Patrick Holcroft

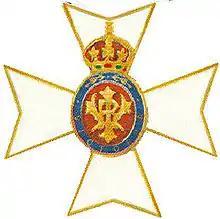
CVO insignia

Holcroft was born and brought up in Worcestershire, became a Deputy Lieutenant of Worcestershire in 2009 and was promoted Lord-Lieutenant on 28 December 2012. He was appointed Officer of the Order of the British Empire (OBE) in the 1987 New Year Honours, Lieutenant of the Royal Victorian Order (LVO) in the 2013 New Year Honours, Commander of the Order of St John (CStJ) in 2018 and promoted Commander of the Royal Victorian Order (CVO) in the 2022 Birthday Honours.